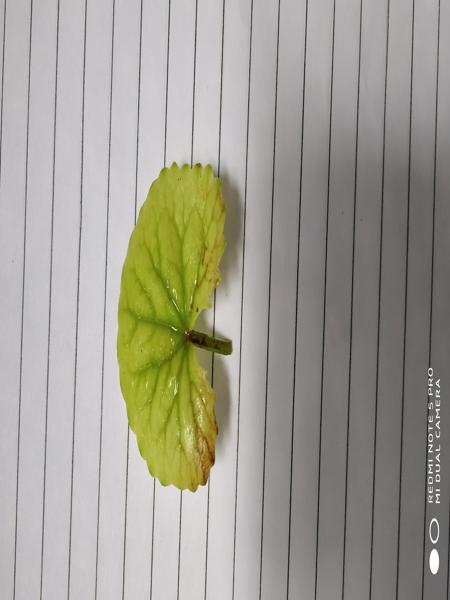
Plant: Bhrami